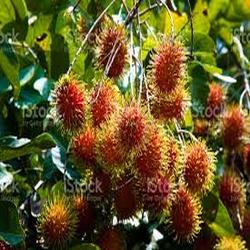
Label: Rambutan